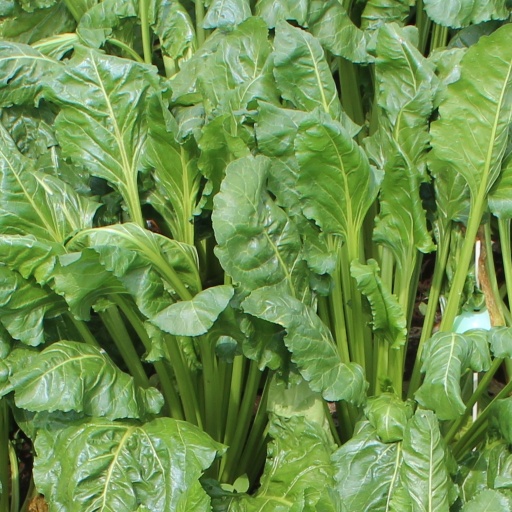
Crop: sugar beet